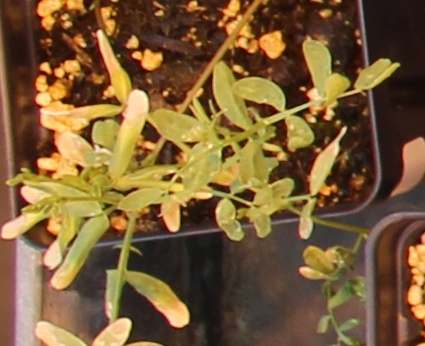
Label: Lentil